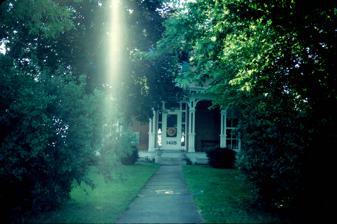
Building: Walker-Woodward-Schaffer House
Country: United States of America
Year built: 1868
Historic house in Missouri, United States United States historic place Walker-Woodward-Schaffer House U.S. National Register of Historic Places Walker-Woodward-Schaffer House, January 2007 Show map of Missouri Show map of the United States Location 1425 S. Main St., Palmyra, Missouri Coordinates 39°47′13″N 91°31′23″W / 39.78694°N 91.52306°W / 39.78694; -91.52306 Area 0.4 acres (0.16 ha) Built 1868 ( 1868 ) Architectural style Italianate NRHP reference No. 84002592 Added to NRHP February 16, 1984 Walker-Woodward-Schaffer House , also known as the Jane Darwell Birthplace , is a historic home located at Palmyra , Marion County, Missouri .  It was built about 1868, and is a two-story, three-bay, Italianate style brick dwelling. It has a two-story rear wing with a two-story gallery porch. Both sections have hipped roofs with bracketed cornices . A verandah spans the front of the house.  It was the birthplace of actress Jane Darwell . It was added to the National Register of Historic Places in 1984. References